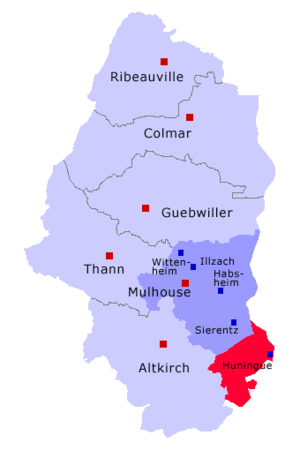
Le canton de Huningue est une ancienne division administrative française, située dans le département du Haut-Rhin, en région Alsace.